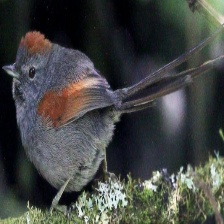
Species: AZARAS SPINETAIL
Scientific name: SYNALLAXIS AZARAE